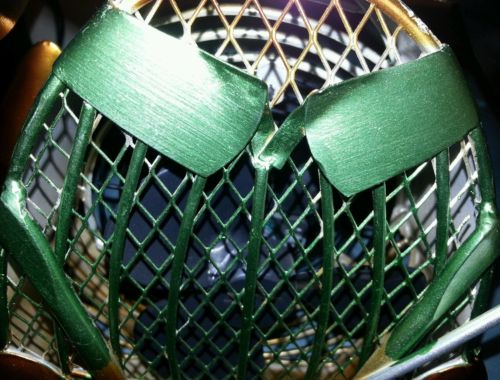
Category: fan